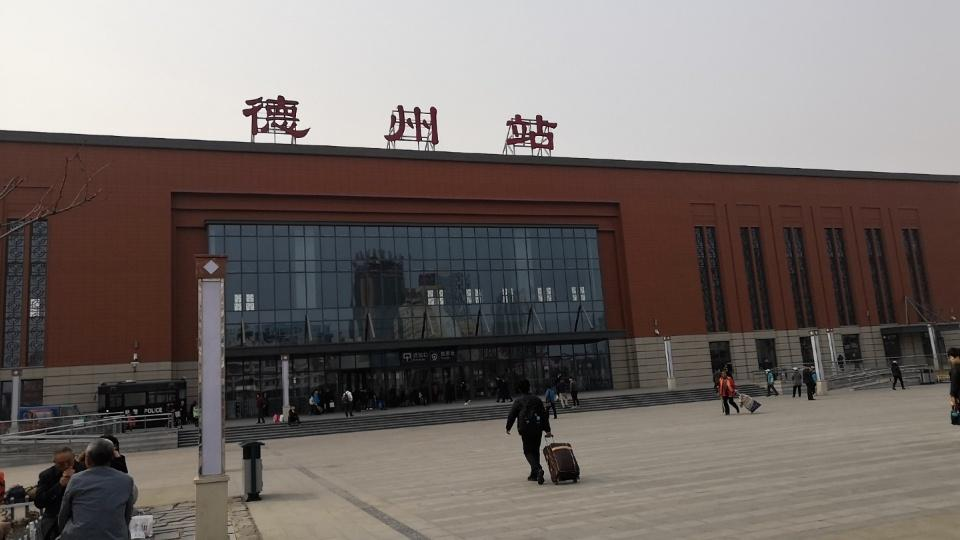
地标名称：德州站
所在城市：德州市·德城区